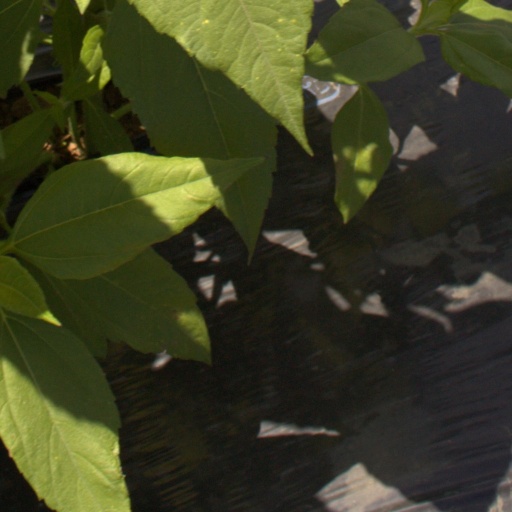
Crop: Jerusalem artichoke